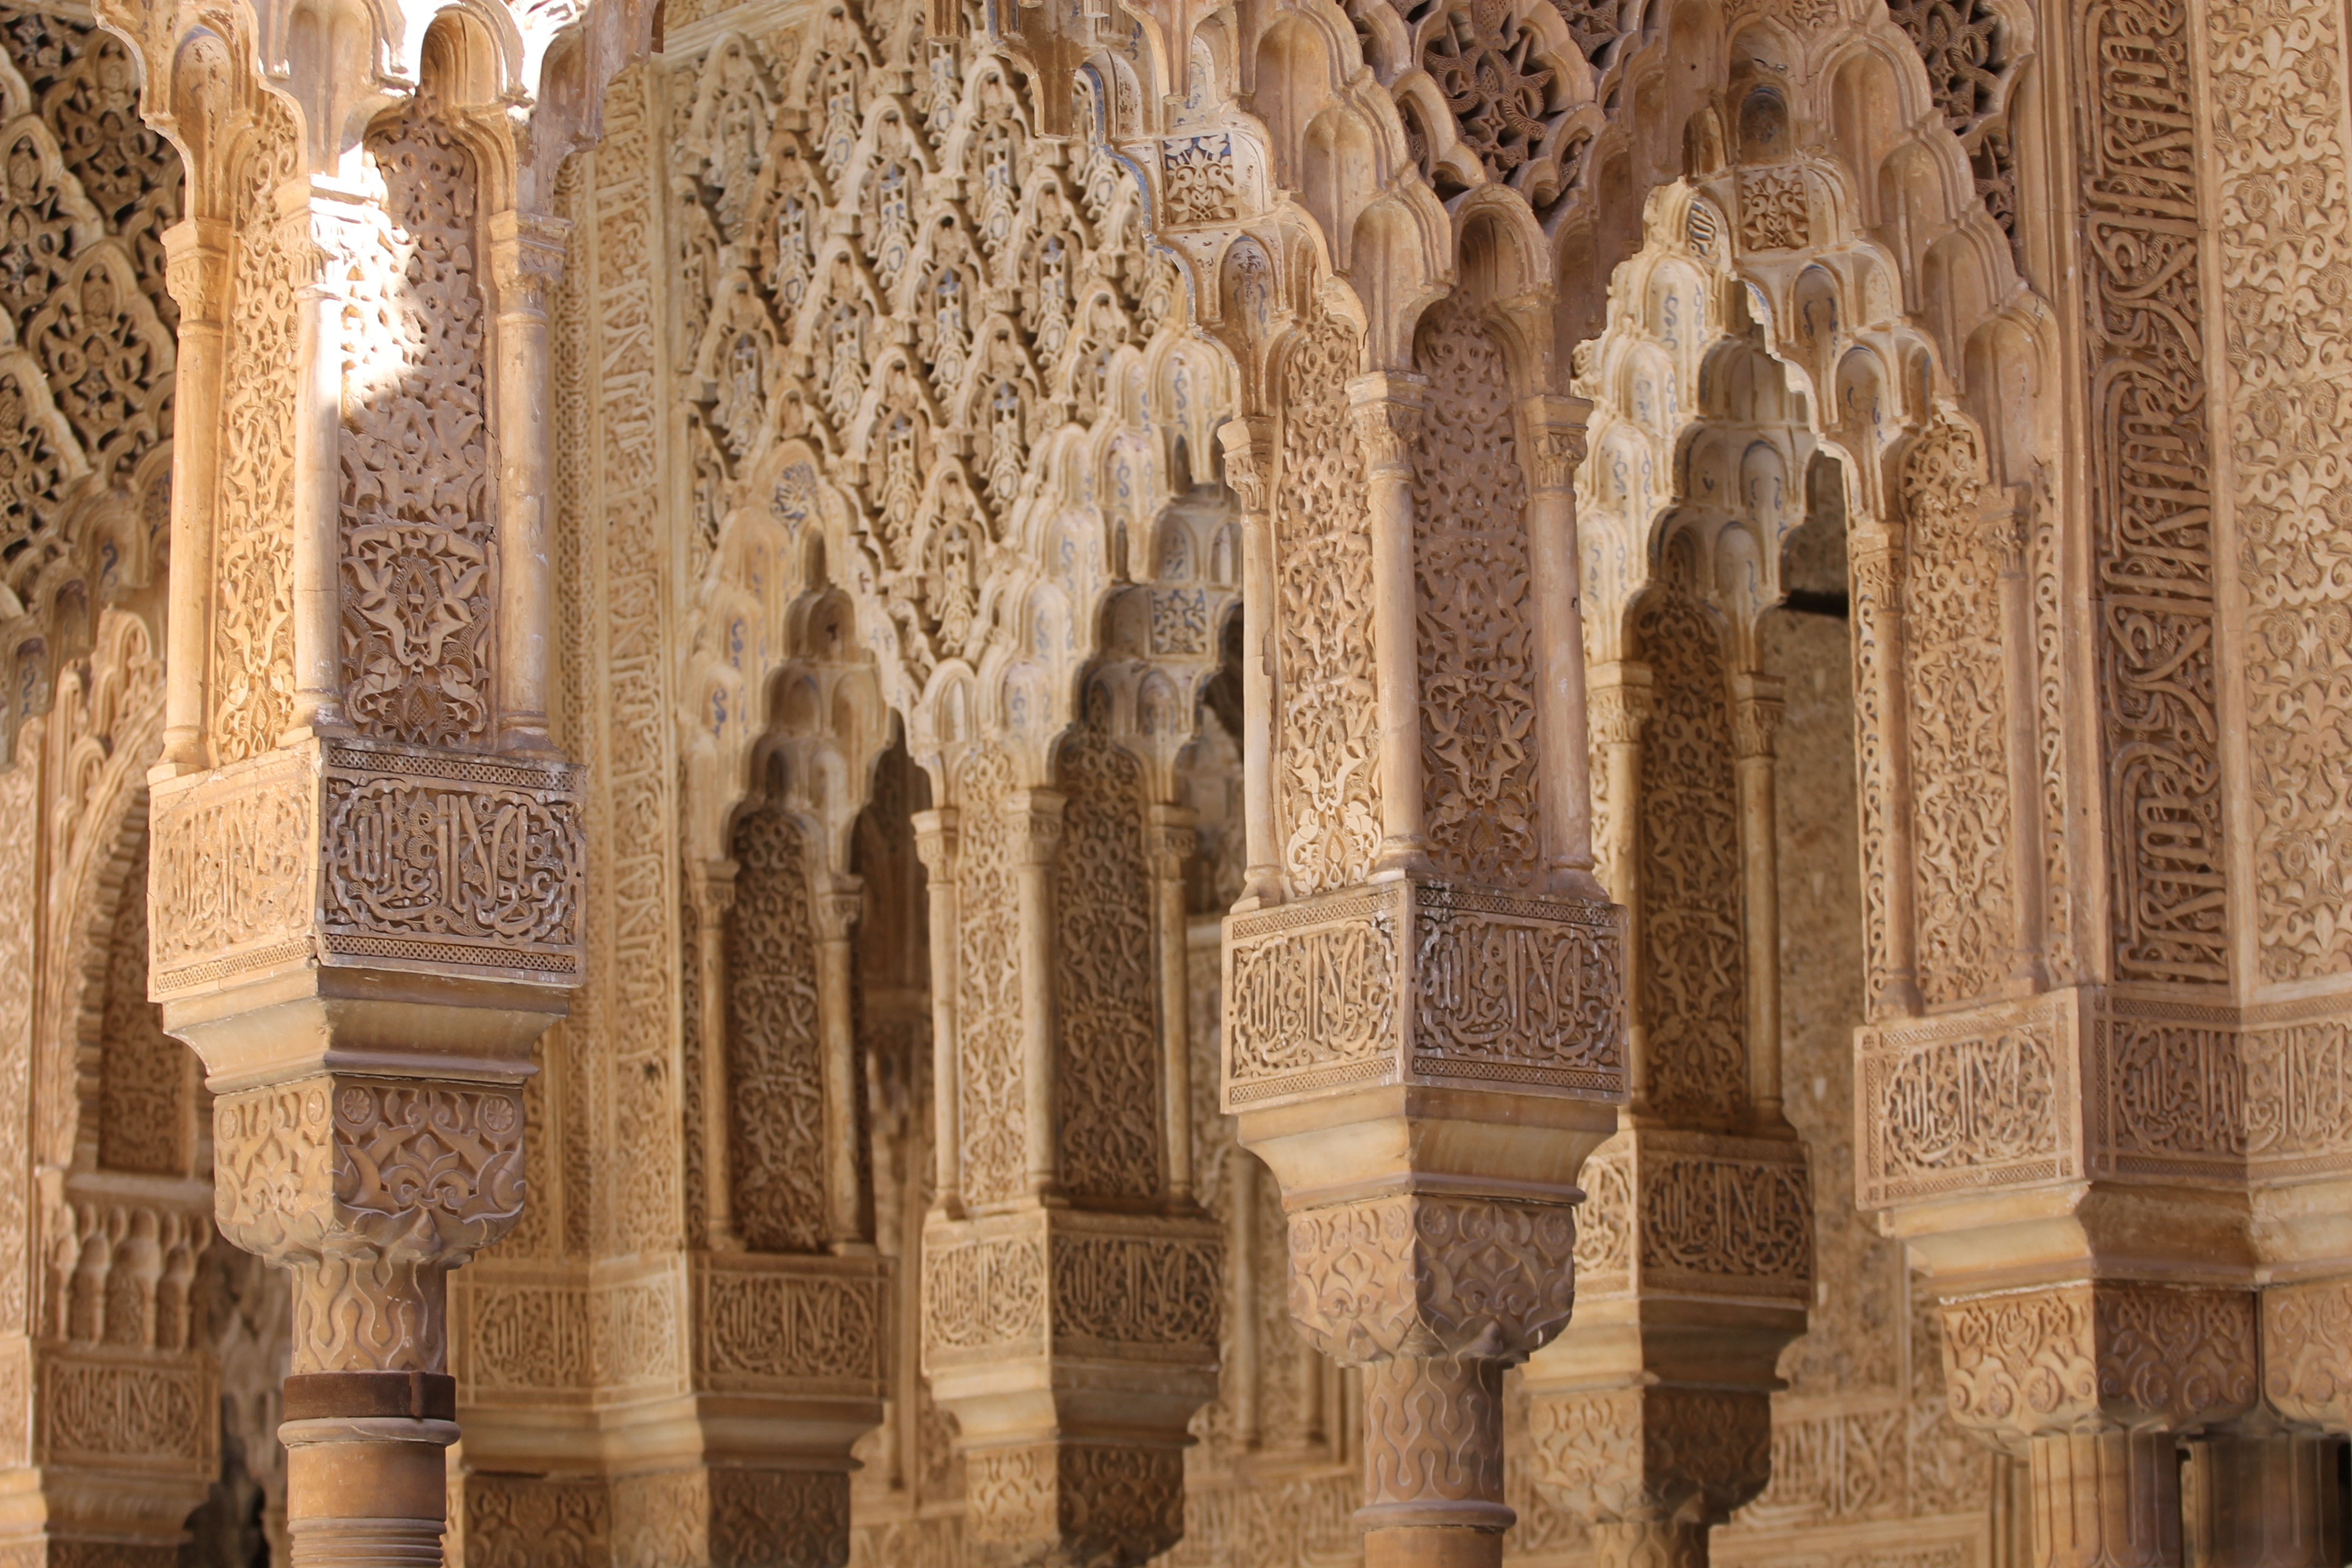
architecture, structure, window, building, palace, monument, formation, arch, column, cathedral, place of worship, spain, temple, monastery, andalusia, mosque, carving, granada, arabic, alhambra, stone carving, moorish, ancient history